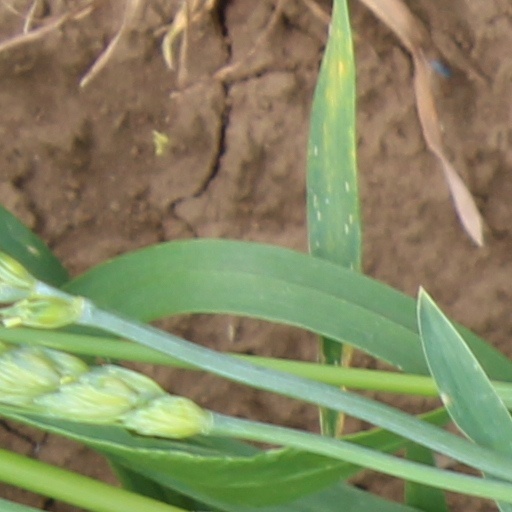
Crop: wheat